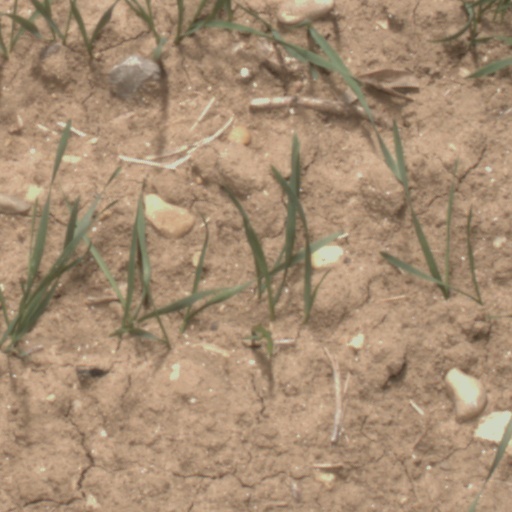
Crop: wheat